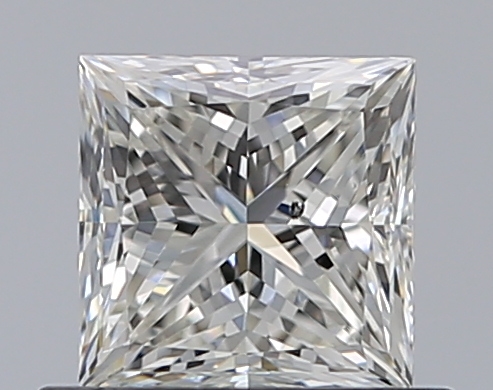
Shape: princess
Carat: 0.7
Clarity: SI1
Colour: I
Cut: VG
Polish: EX
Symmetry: VG
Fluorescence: N
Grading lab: GIA
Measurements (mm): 4.78 x 4.76 x 3.56